Halina Karnatsevich

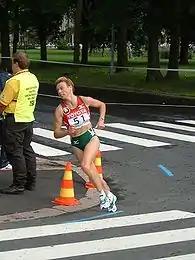
Halina Karnatsevich

Halina Karnatsevich, née Baruk (born 2 November 1969) is a Belarusian long-distance runner.